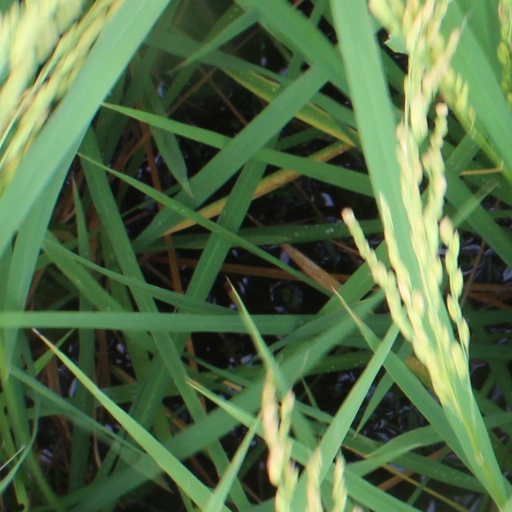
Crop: rice